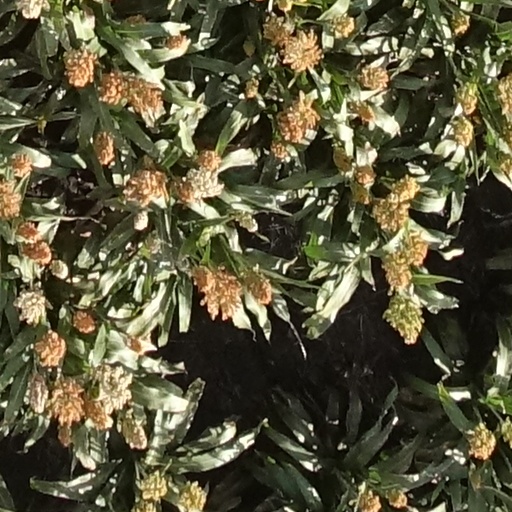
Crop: sorghum